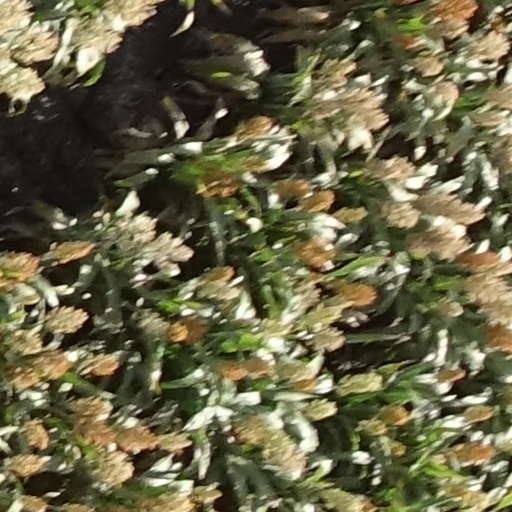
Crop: sorghum